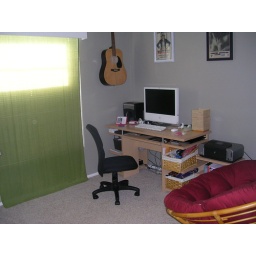
The middle bedroom in our house which we converted to our office.